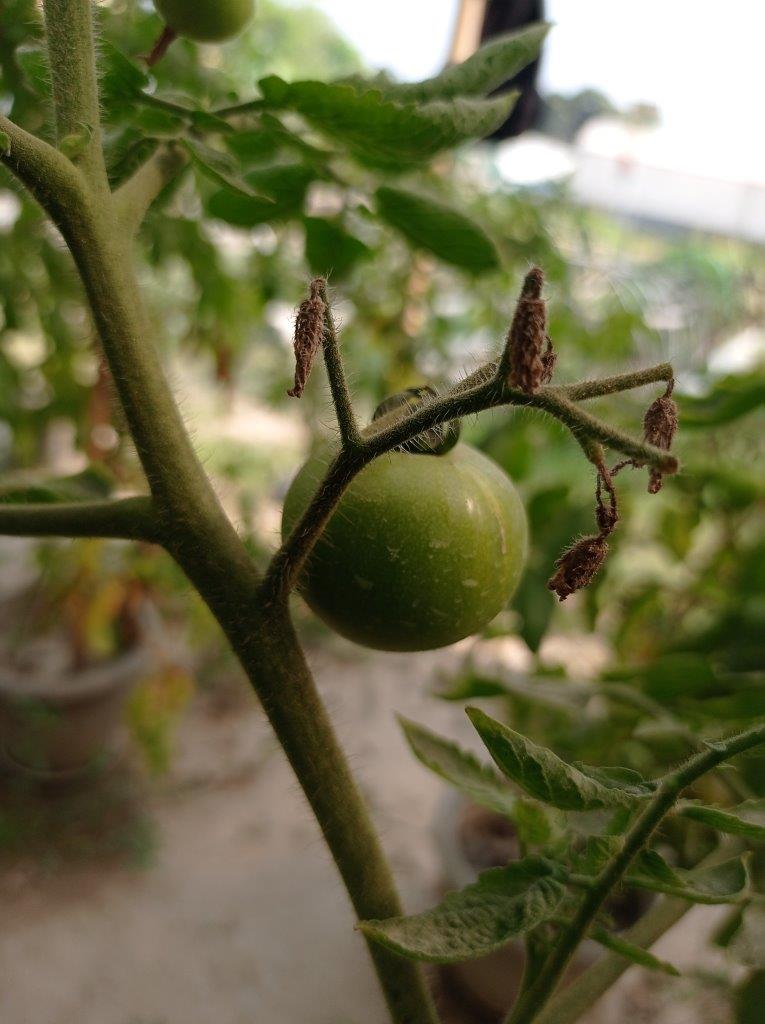
Maturity: Immature